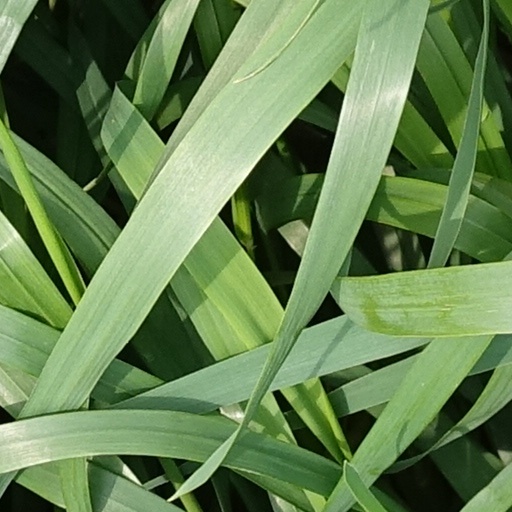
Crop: wheat